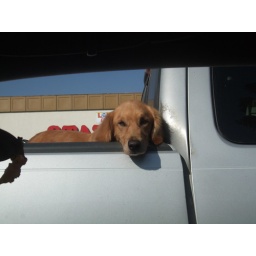
cute dog we saw out in service.